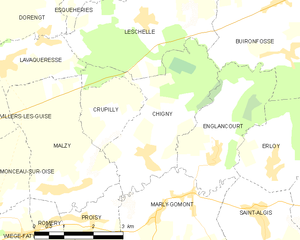
Carte des communes françaises: Chigny